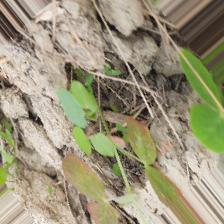
Label: Lentil Rust